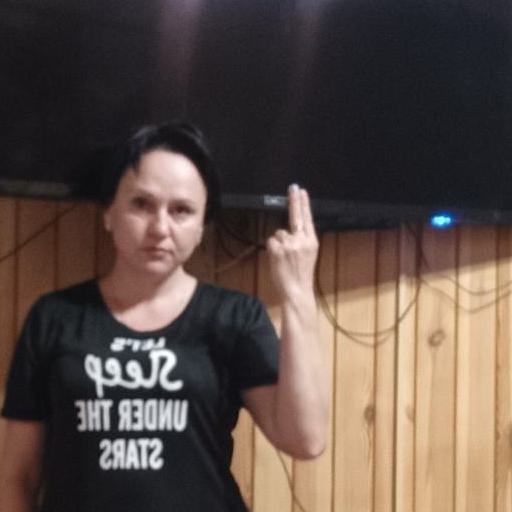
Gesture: two_up_inverted